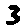
Label: 3